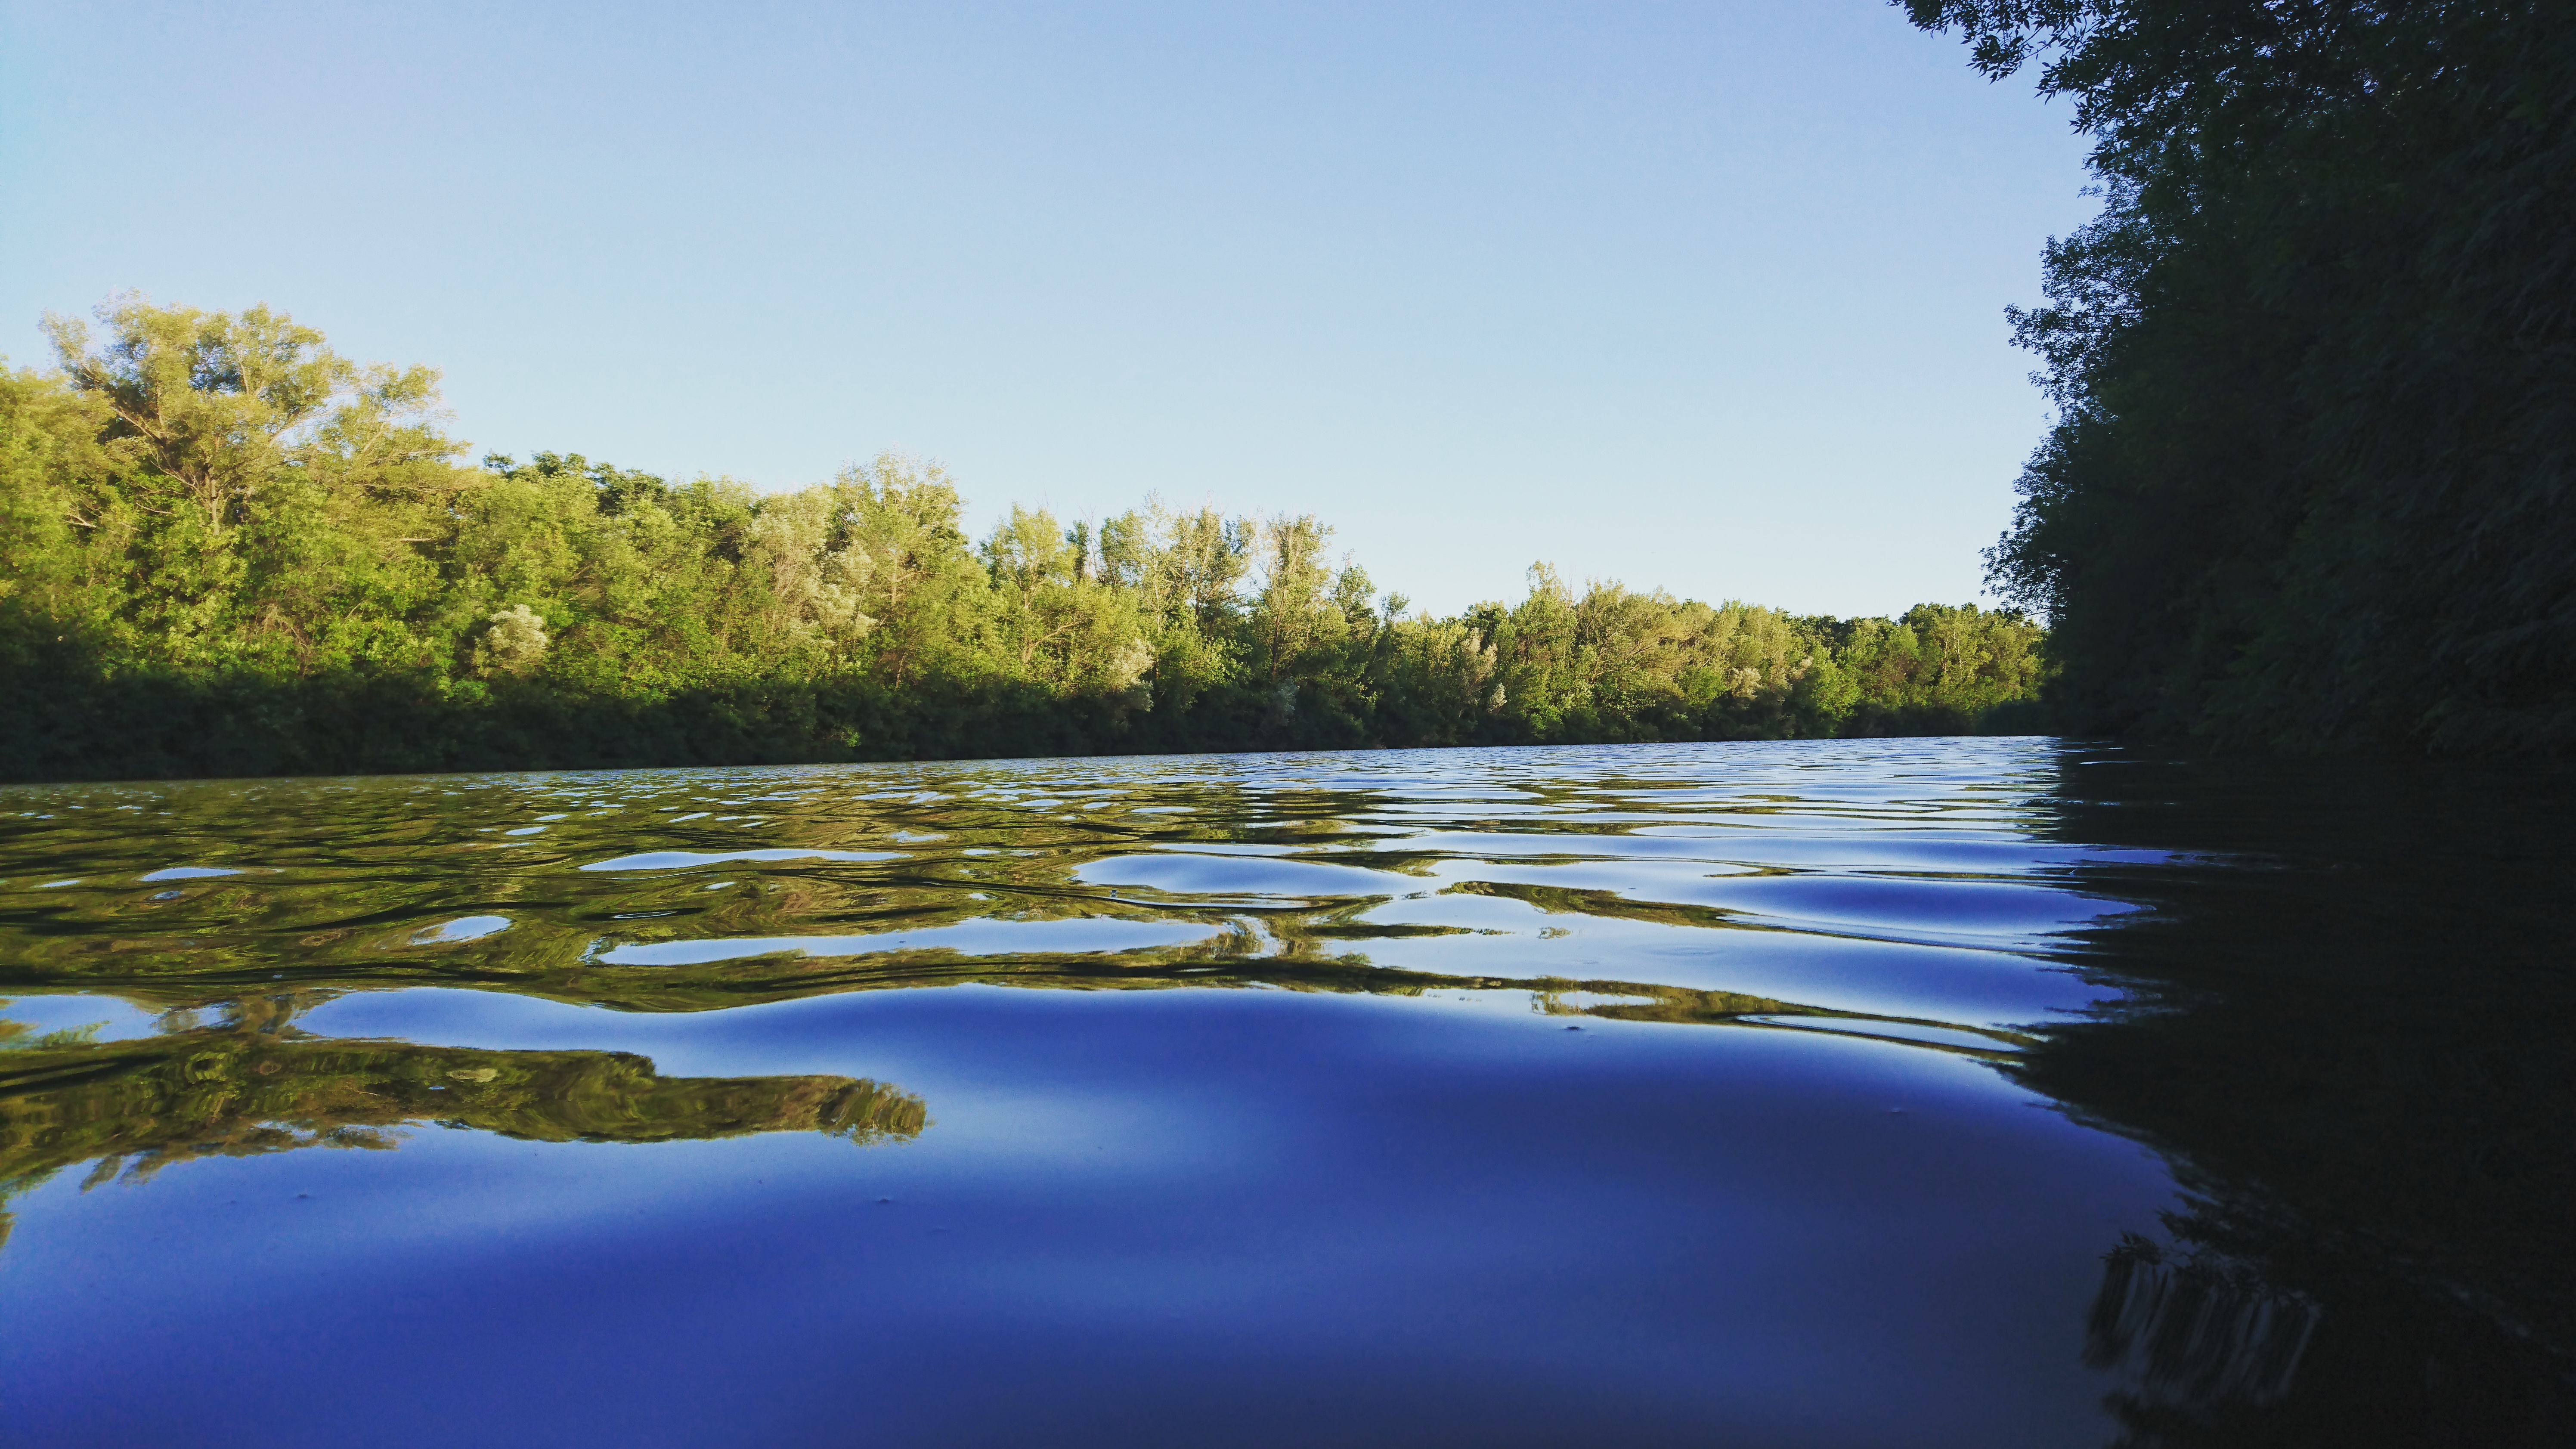
tree, water, reflection, river, nature, water resources, body of water, waterway, nature reserve, wilderness, watercourse, bank, lake, sky, wetland, creek, reservoir, fluvial landforms of streams, pond, loch, inlet, bayou, biome, floodplain, calm, riparian zone, landscape, stream, marsh, state park, forest